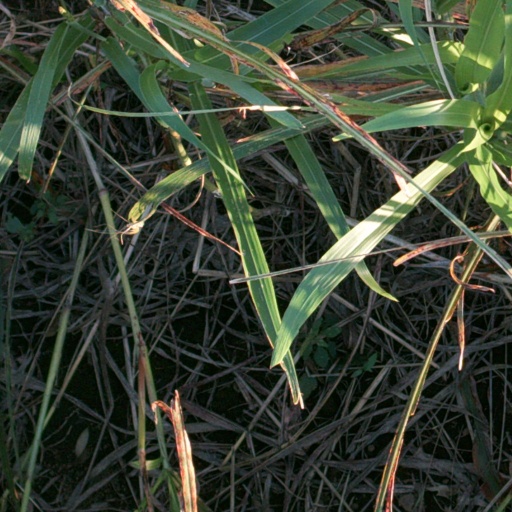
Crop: sorghum